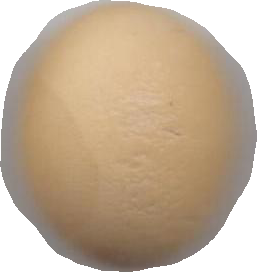
Variety: Dega